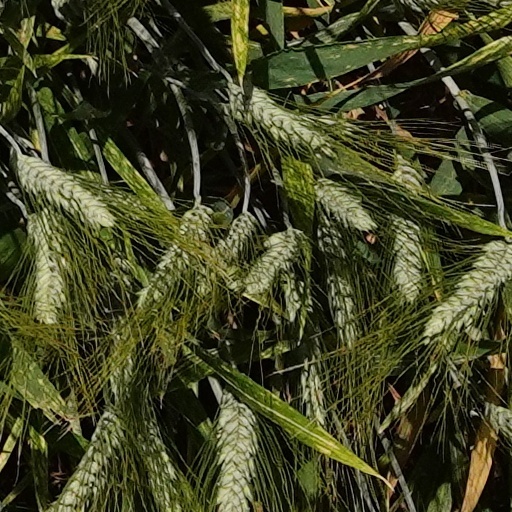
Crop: wheat